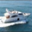
Label: ship